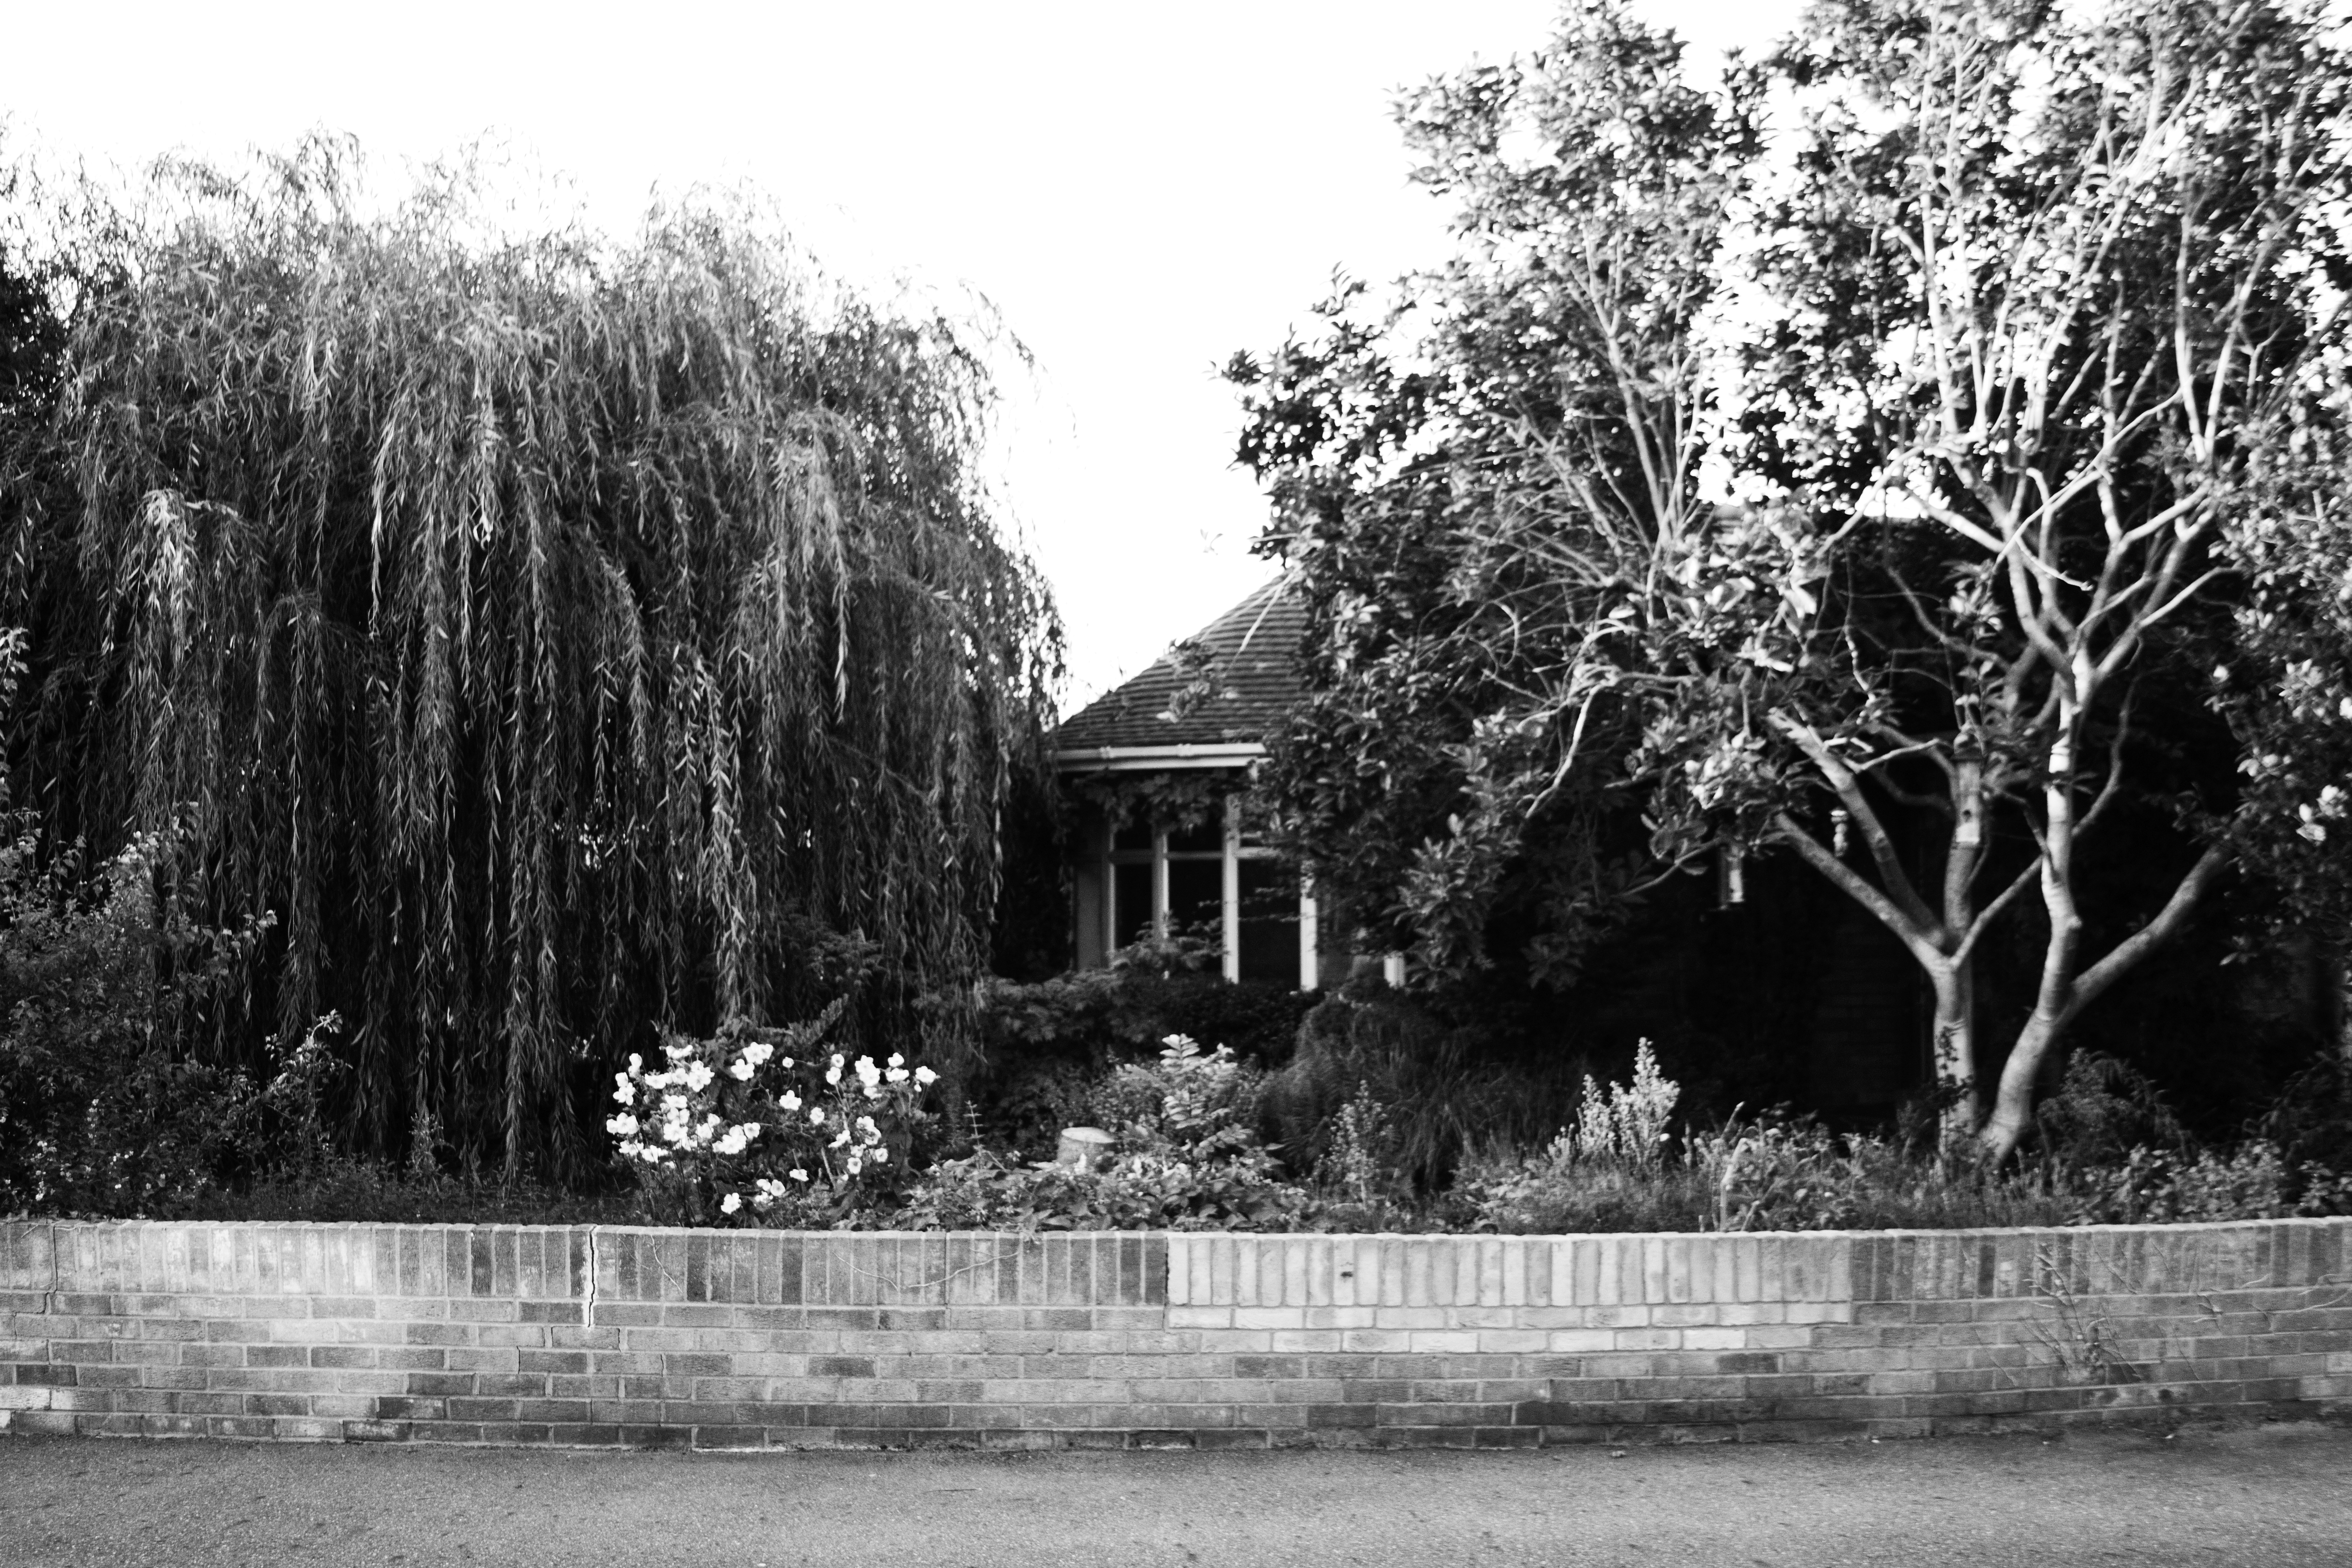
tree, black and white, plant, photography, house, monochrome, uk, blackandwhite, peterborough, monochrome photography, woody plant